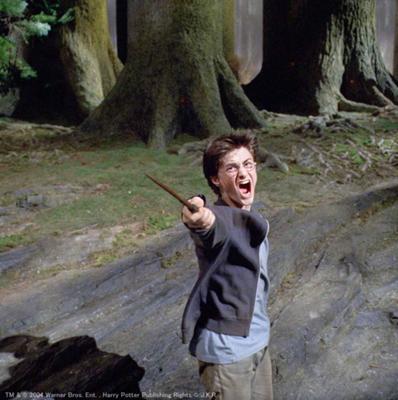
回答: 「現場のハリーさん?」『はい!こちら台風の風...立ってるのがやっと...!傘も枝の部分を残し飛...ました...あ...今マル...飛ばさ...』